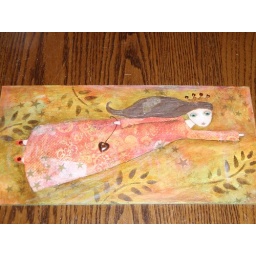
Flying girl in orange